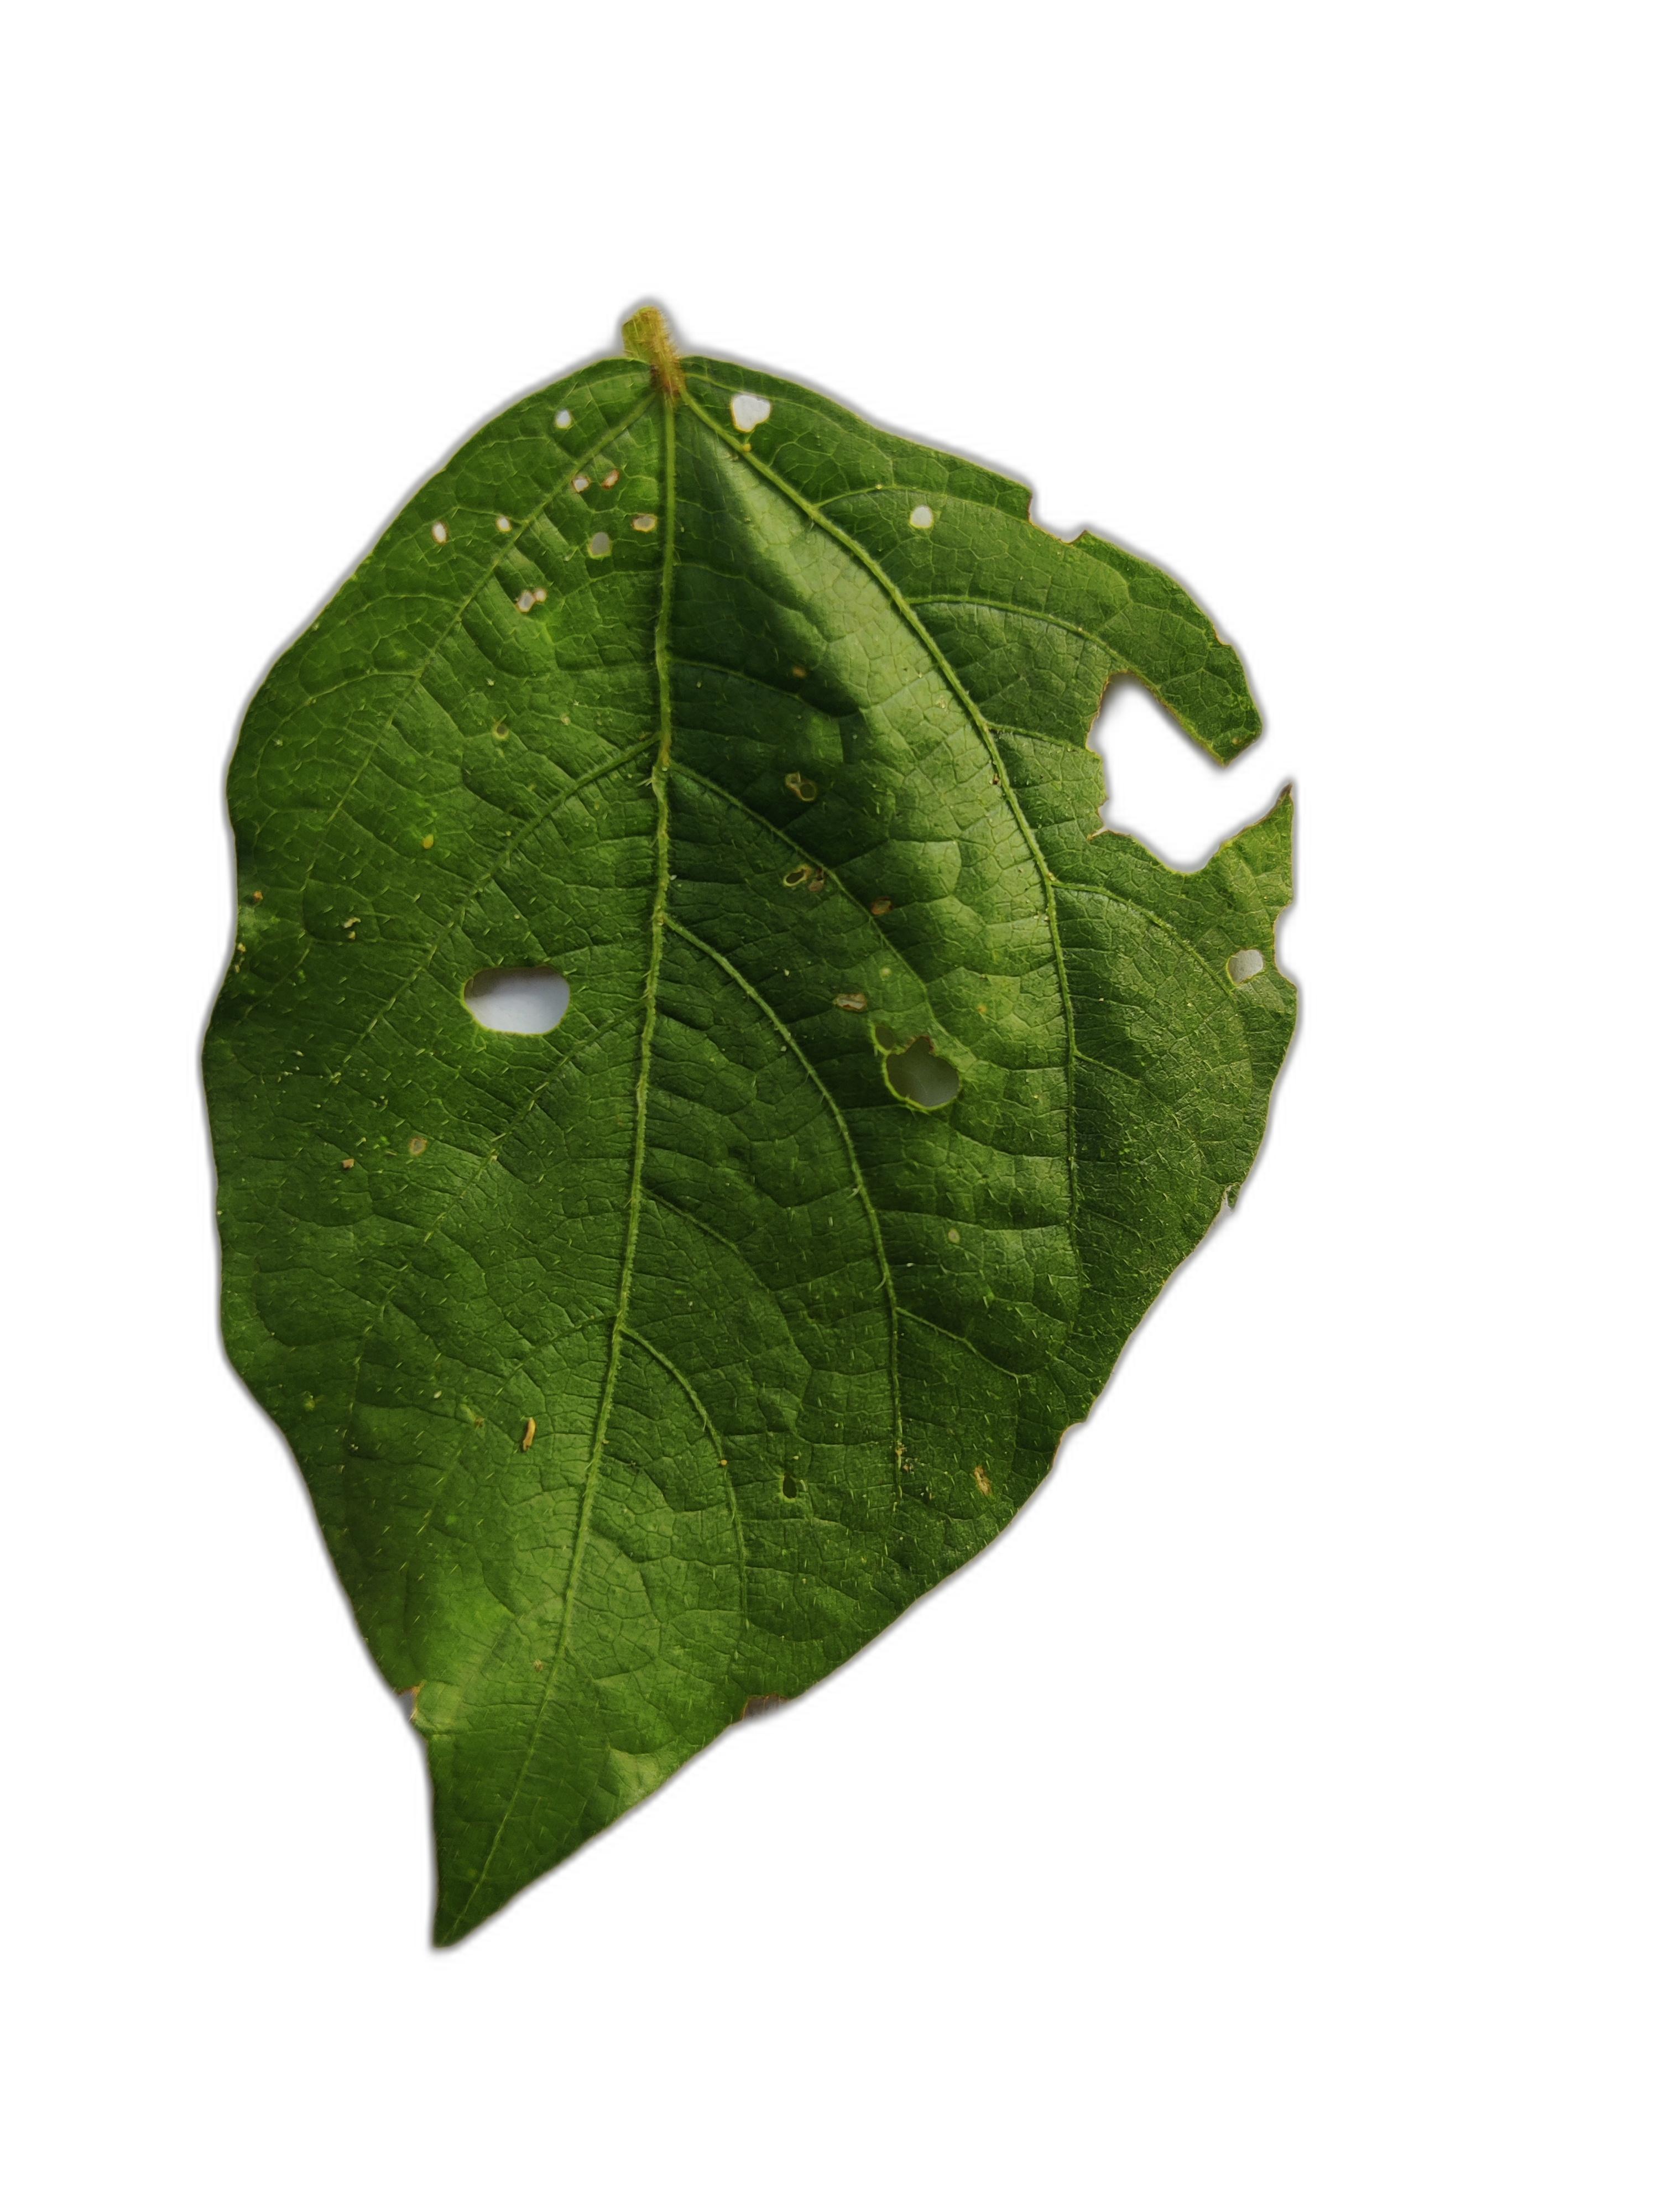
Label: Cercospora leaf spot